C103

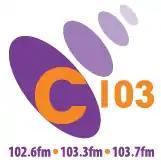
C103 logo used until 2016.

The station launched on 26 January 1990 (as County Sound 103FM) and was originally licensed for the north of County Cork. The station launch was performed by well known Cork born actor Joe Lynch. The first programme broadcast was by Derry O' Callaghan who was also Programme Controller. Other presenters included Robert Walshe, Mike O' Sullivan, Brian Gunne, Sean Donlon, John O' Connor (Head of News), Mick Mulcachy and John Foot. The franchise was subsequently expanded to cover the whole county.